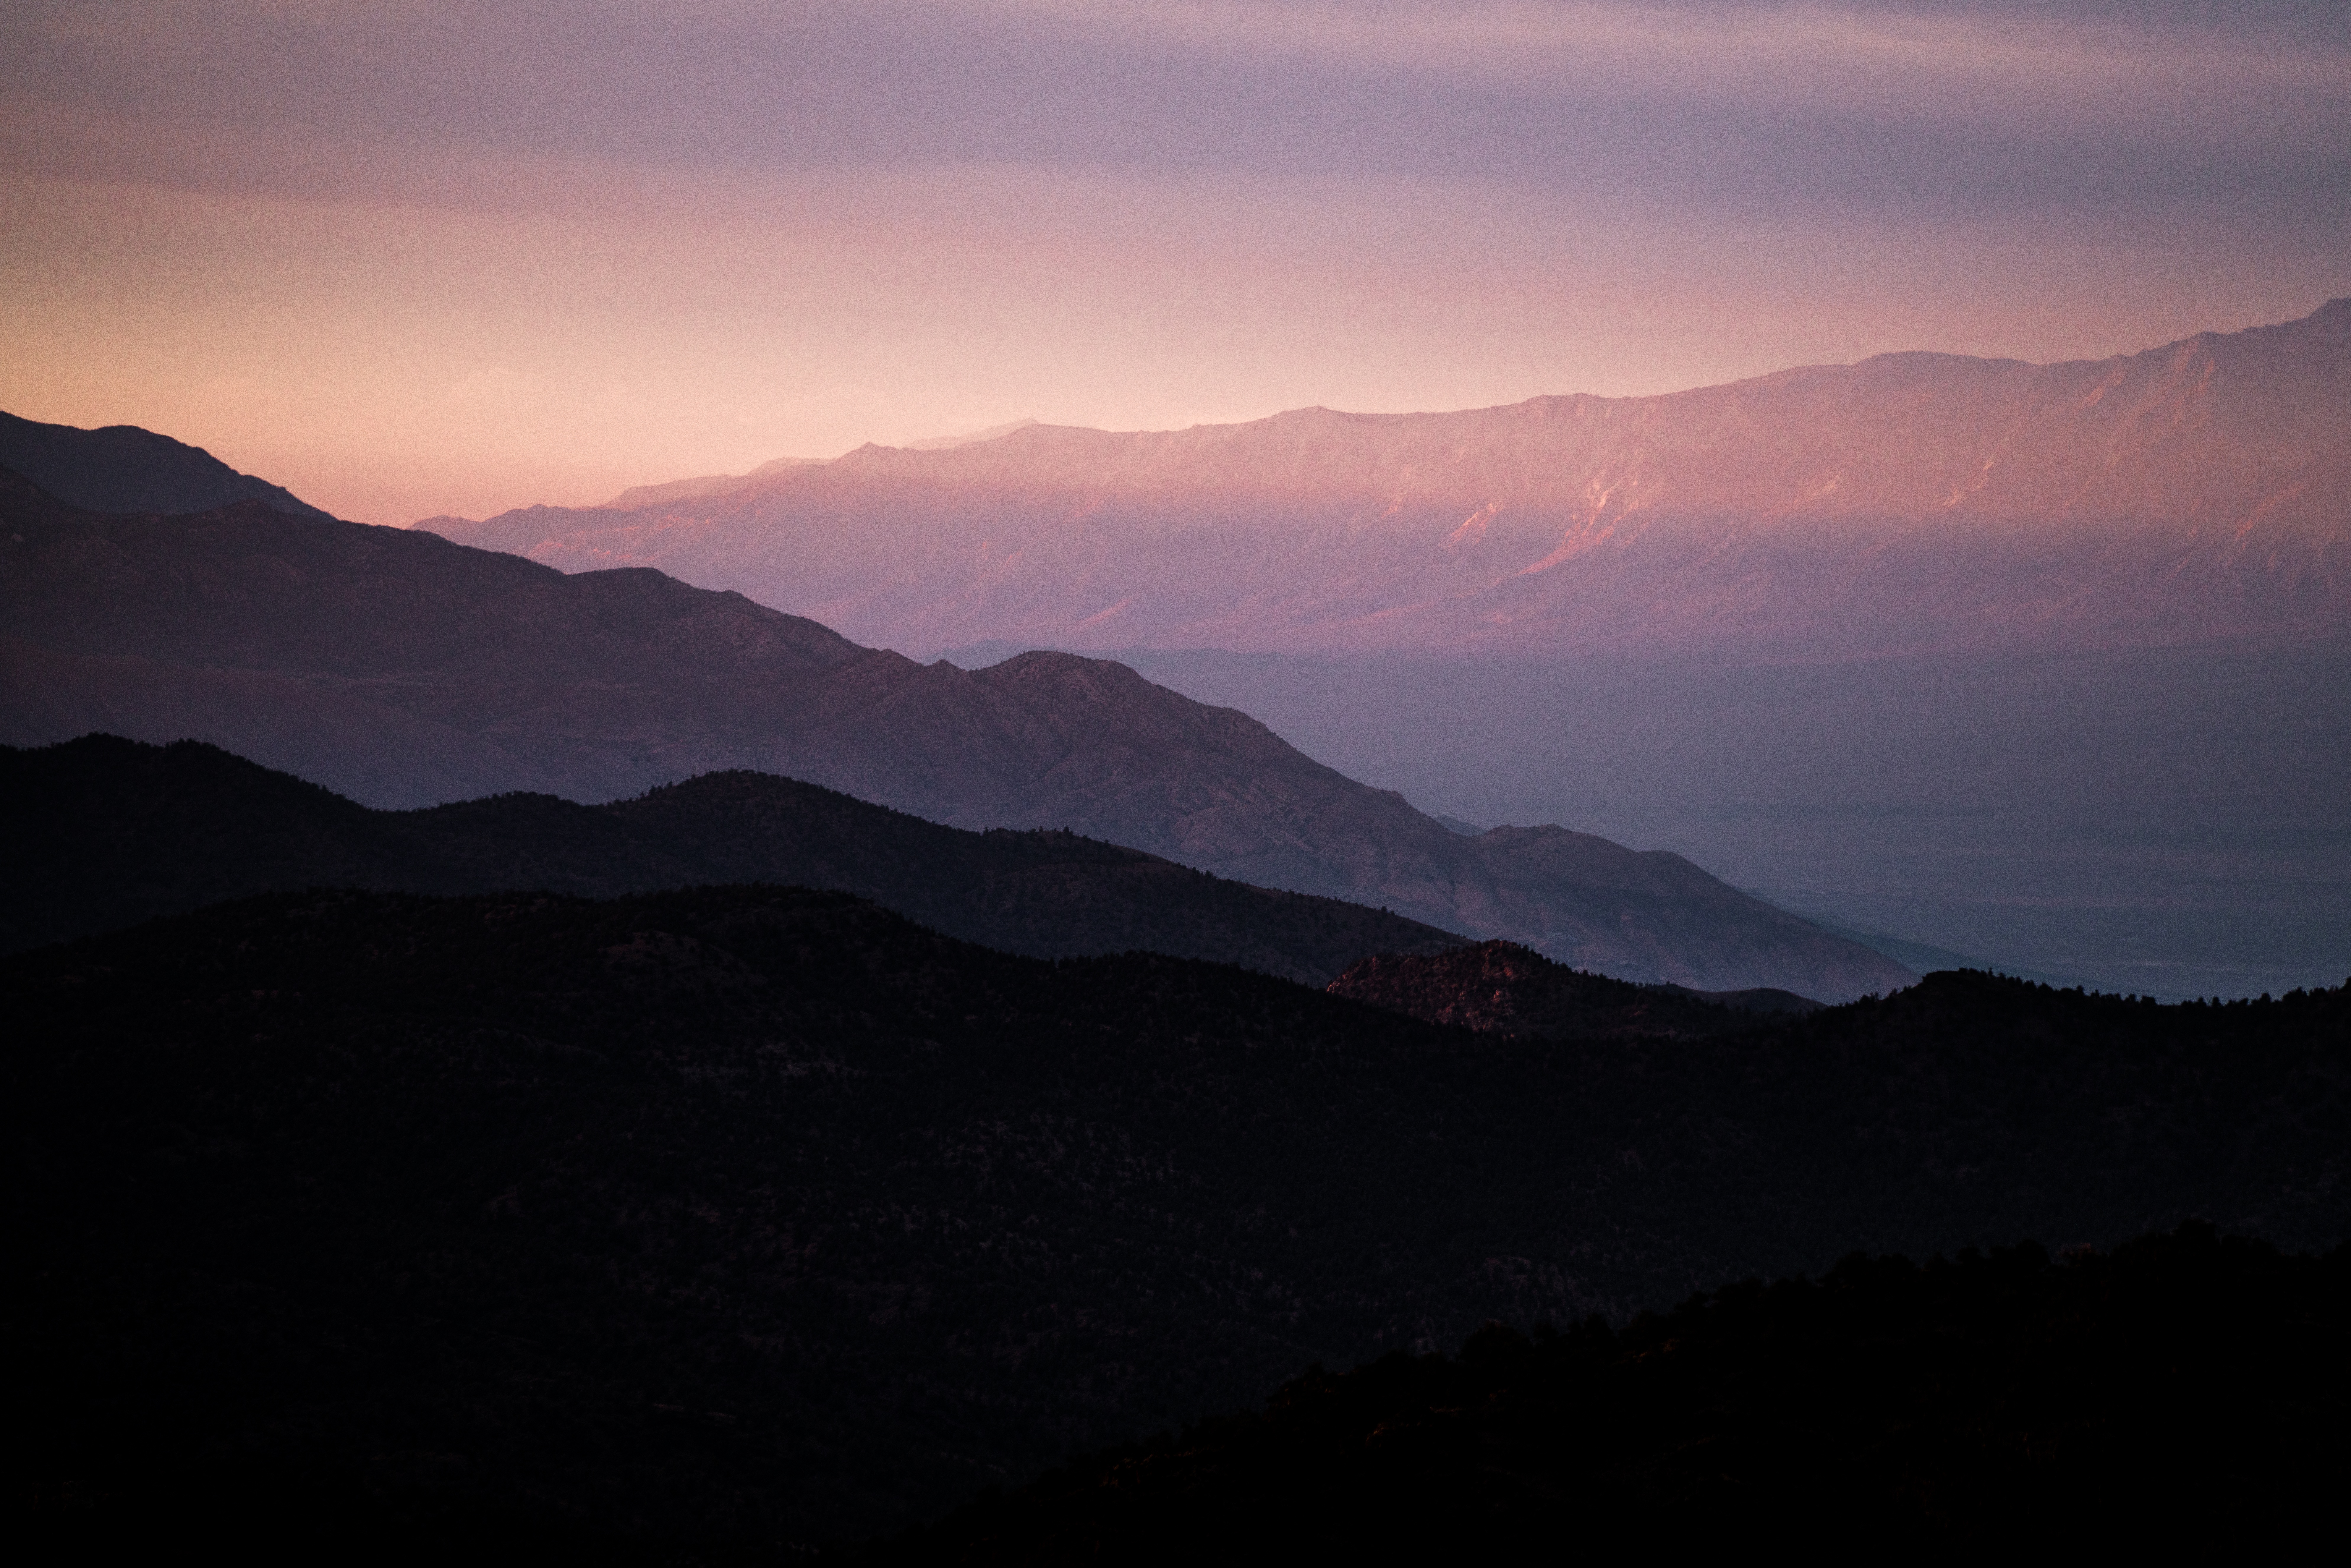
horizon, mountain, cloud, sunrise, sunset, mist, morning, hill, dawn, atmosphere, mountain range, dusk, evening, darkness, summit, plateau, landform, geographical feature, atmospheric phenomenon, mountainous landforms